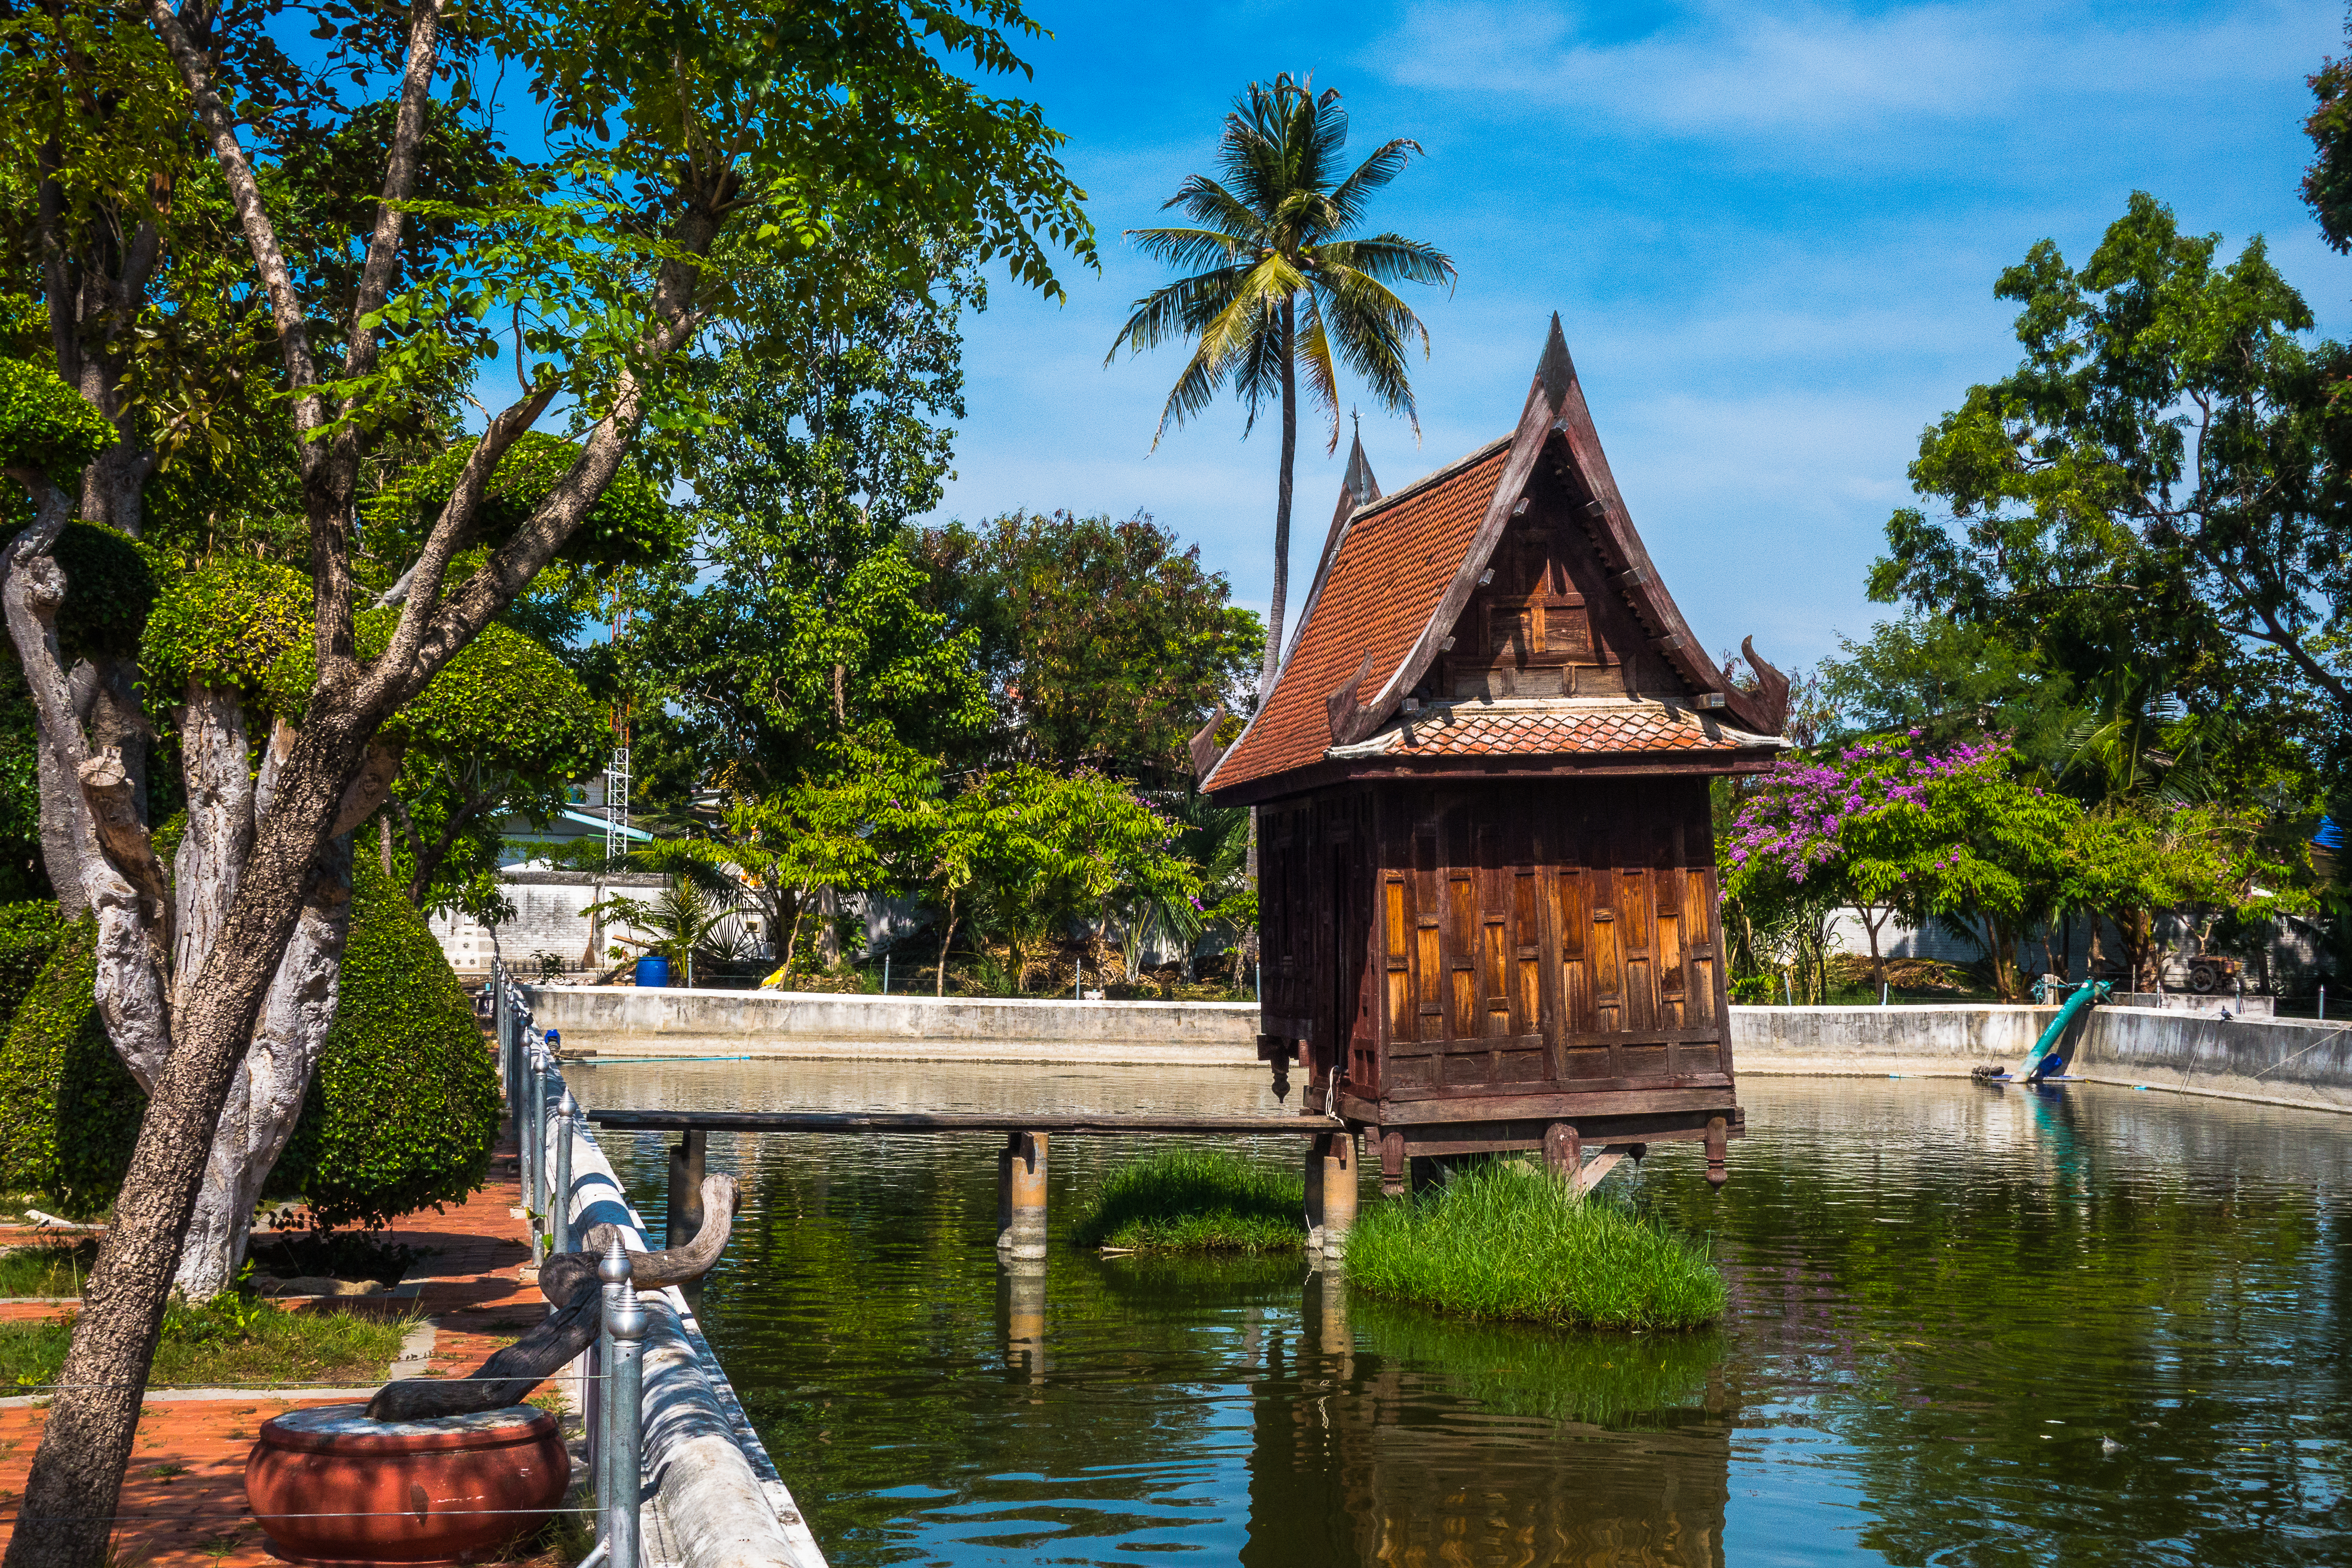
Thai architecture, thai culture, temples, traditions, water, plant, sky, cloud, tree, temple, lake, watercourse, wood, leisure, bank, rural area, morning, landscape, arecales, waterway, city, reflection, cottage, garden, reservoir, shade, tropics, tourism, vacation, chinese architecture, pond, travel, natural landscape, village, historic site, tourist attraction, japanese architecture, place of worship, roof, canal, bayou, hut, river, park